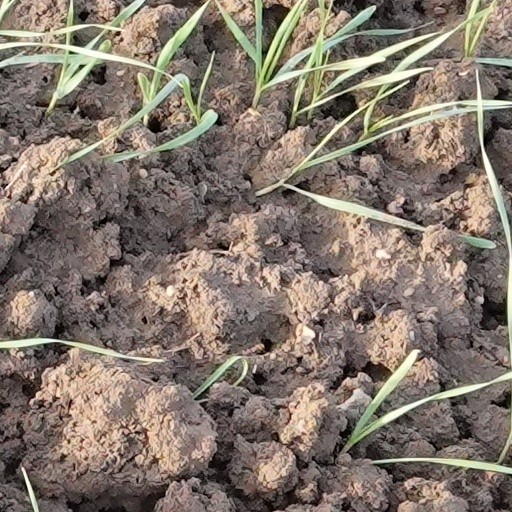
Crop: wheat